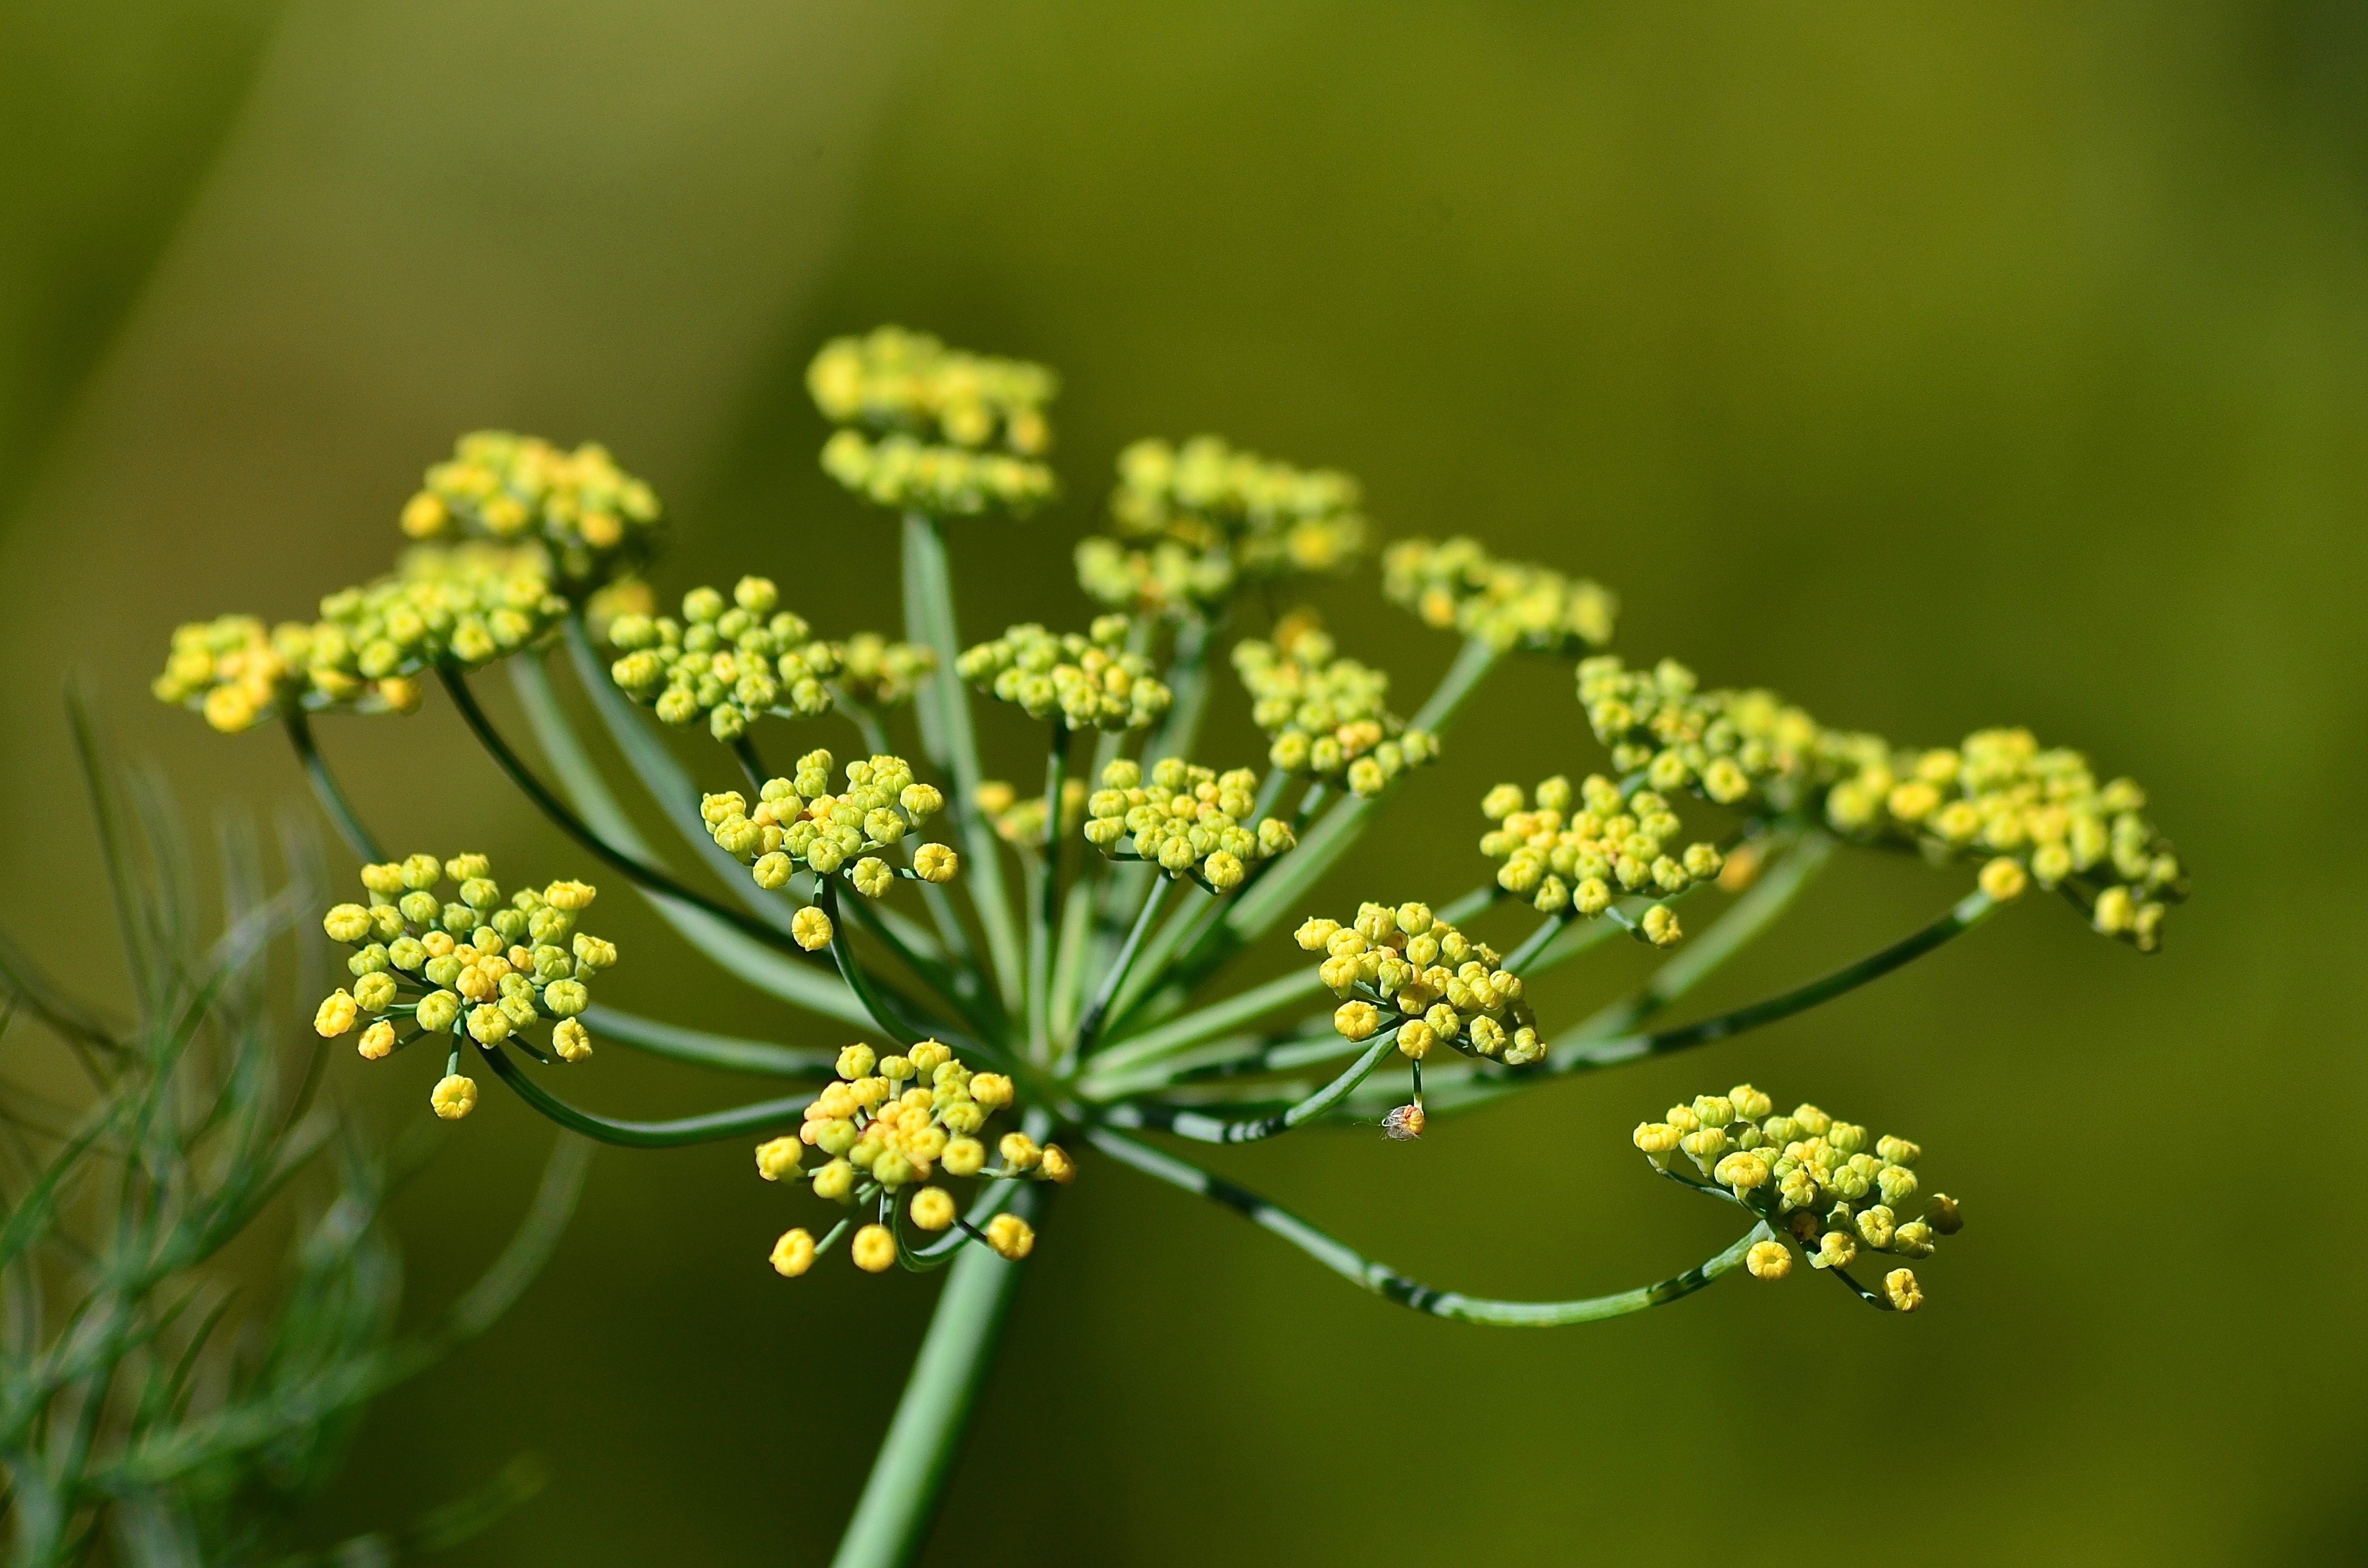
nature, branch, blossom, plant, flower, summer, food, green, herb, produce, vegetable, botany, yellow, flora, rapeseed, wildflower, close up, shrub, mustard, brassica, macro photography, anthriscus, flowering plant, cow parsley, plant stem, land plant, apiales, mustard plant, parsley family